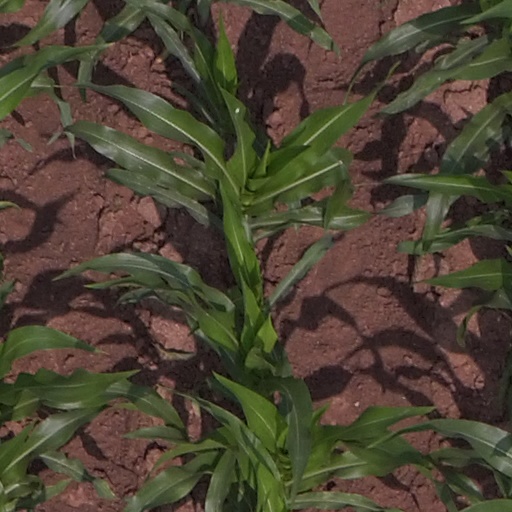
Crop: maize; corn